Samuel Harrison Reed House

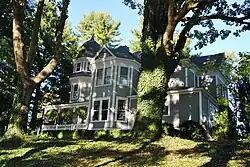

Samuel Harrison Reed House is a historic home located at Biltmore Village, Asheville, Buncombe County, North Carolina. It was built in 1892, and is a Queen Anne style dwelling.